Fluminense FC

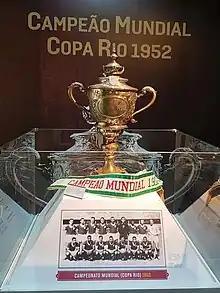
The cup won by Fluminense (team displayed below) exhibited at the club's hall of trophies.

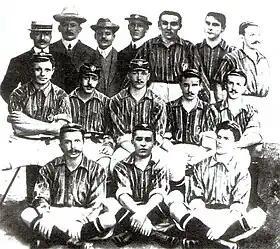
The team that won its first Campeonato Carioca, in 1906

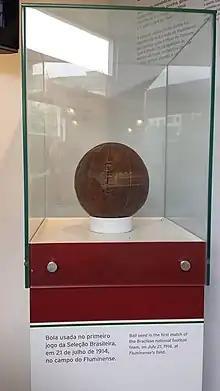
Ball used in the first-ever match of the Brazil national team at Fluminense

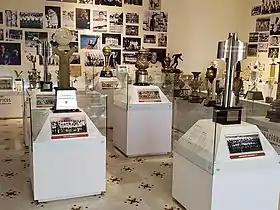
Trophy room at the Fluminense HQ

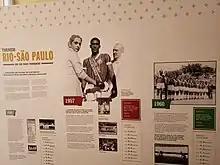
Information on the Rio–São Paulo Tournament at the Fluminense Trophy Room

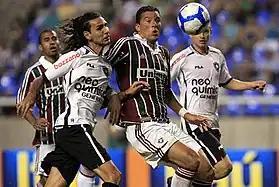
Leandro Guerreiro from Botafogo disputing for the ball with Washington from Fluminense.

According to the fluzao.info site, the average paying public at the principal "classicos" of Fluminense played in the Estádio do Maracanã is 60,107 against Flamengo, 43,735 against Vasco da Gama, 34,359 against Botafogo, 25,127 against America and 22,527 against Bangu (1950–2010). These statistics could be about 20% higher, given the issues of the distribution of gratuities at Maracanã.